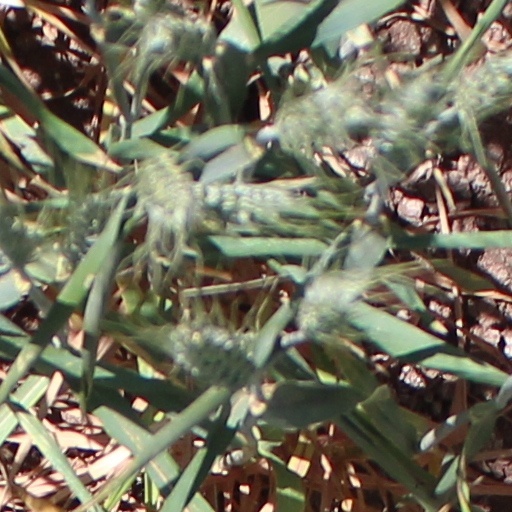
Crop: wheat